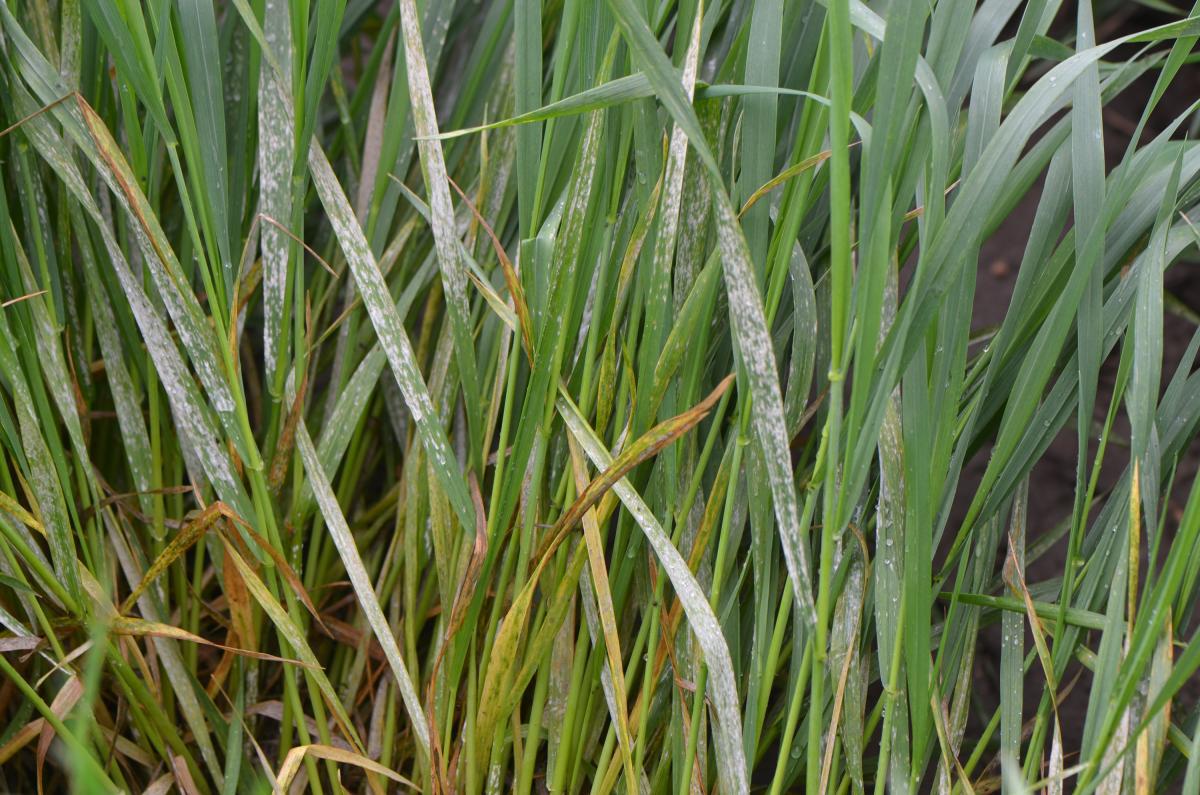
Plant: Wheat
Disease: wheat powdery mildew